Palm wine

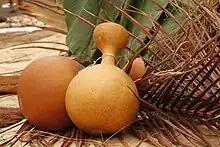
Image of Calabash for palm wine storage

Palm wine plays an important role in many ceremonies in many tribes and nations of Nigeria such as among the Igbo and Yoruba peoples, and elsewhere in Central and Western Africa. Guests at weddings, birth celebrations, funerals, and gatherings to observe important festivals and holidays are served in generous quantities. Palm wine is often infused with medicinal herbs to remedy a wide variety of physical complaints. As a token of respect to deceased ancestors, many drinking sessions begin with a small amount of palm wine spilled on the ground ("Kulosa malafu" in Kikongo ya Leta). Palm wine is enjoyed by men and women, although women usually drink it in less public venues.